Keven Alemán

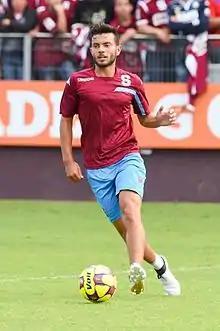
Alemán with Saprissa in January 2017

Keven Steven Alemán Bustos (born March 25, 1994) is a professional soccer player who plays as an attacking midfielder for Rayong in the Thai League 1. Born in Costa Rica, he represented Canada internationally.